Marriage of Inconvenience

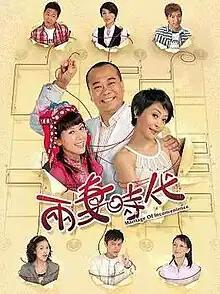
Official poster

Marriage of Inconvenience (Traditional Chinese: ) is a TVB modern drama series broadcast in November 2007, starring Bobby Au Yeung, Angela Tong and Toby Leungas the main leads.